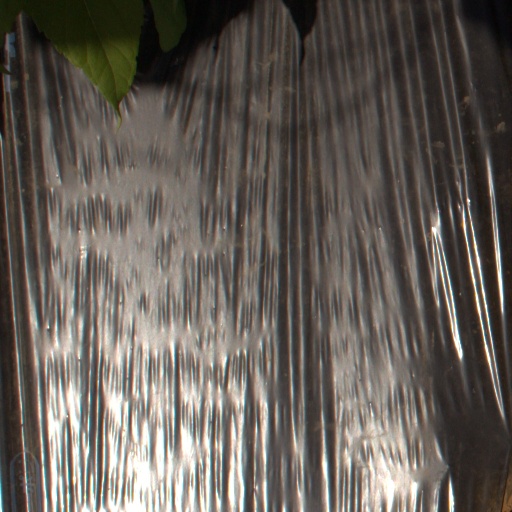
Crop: Jerusalem artichoke